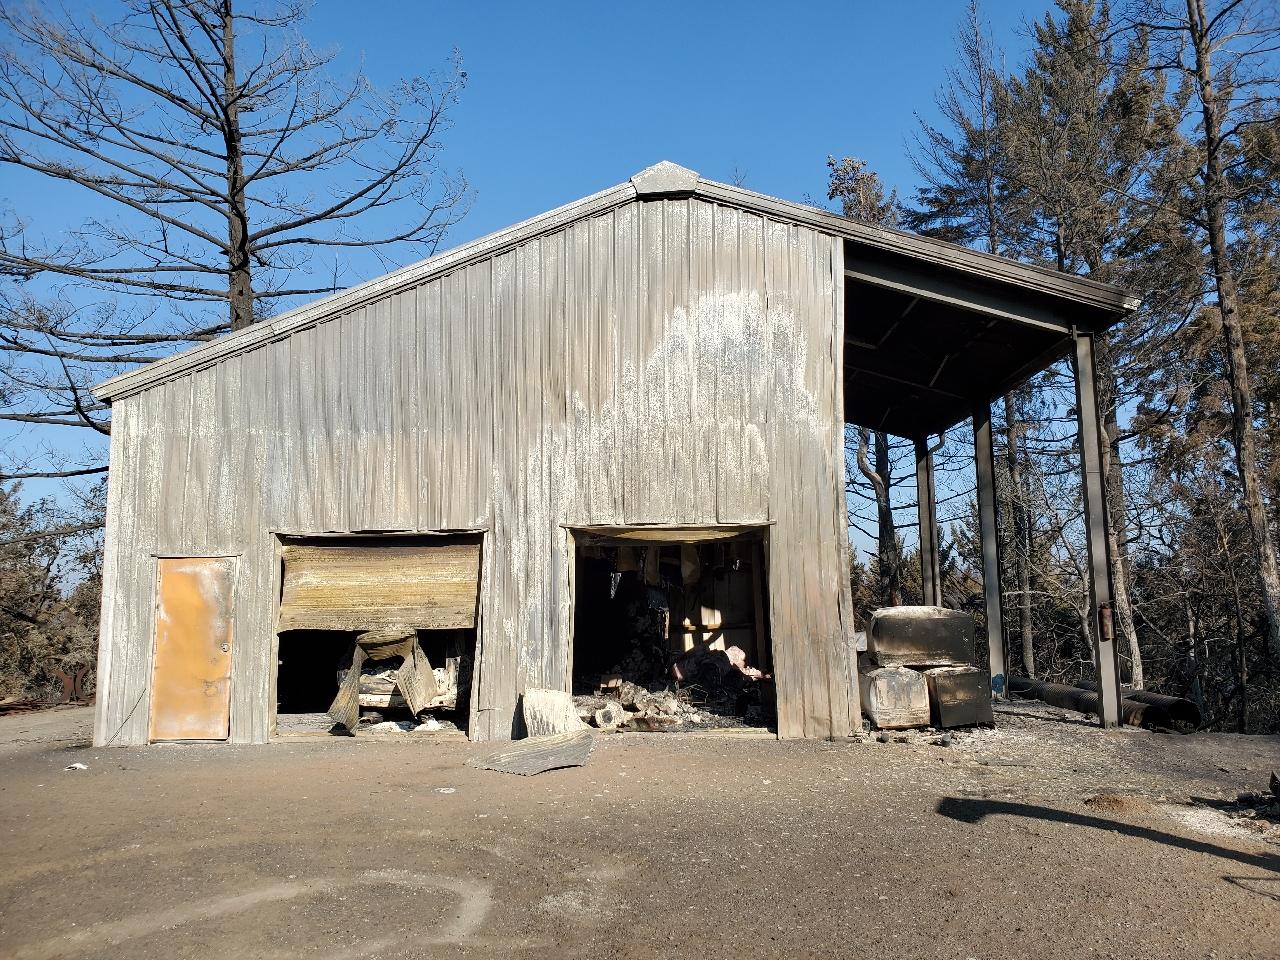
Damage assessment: destroyed